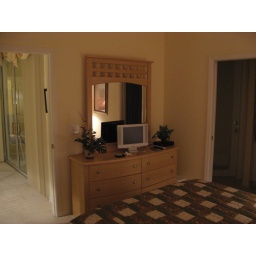
The TV in one of the villa bedrooms, on-suite door to the right, lounge to the left.